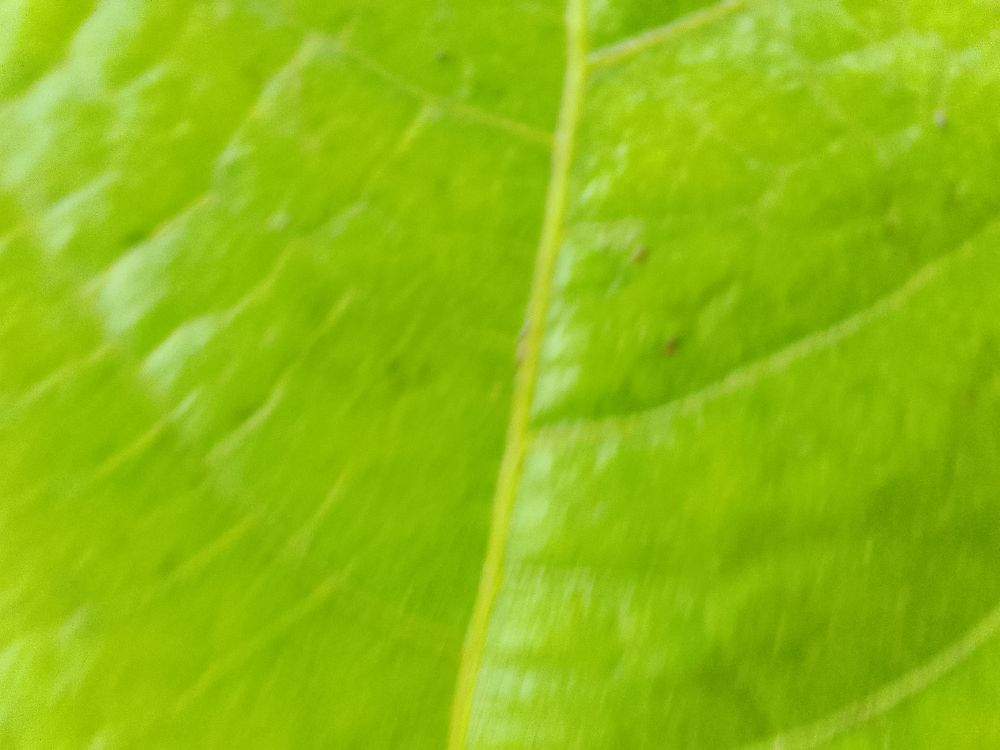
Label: healthy